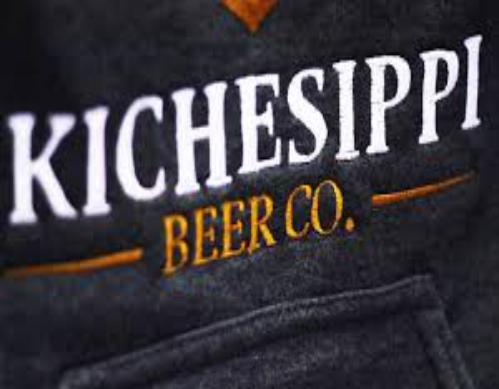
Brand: kichesippi-1
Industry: Food